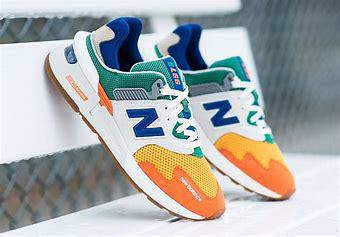
Brand: New
Model: Balance 997